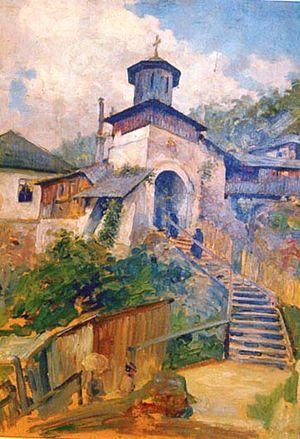
Nicolae Vermont né le 10 octobre 1866 à Bacău et mort le 14 juin 1932 à Bucarest, est un peintre roumain.